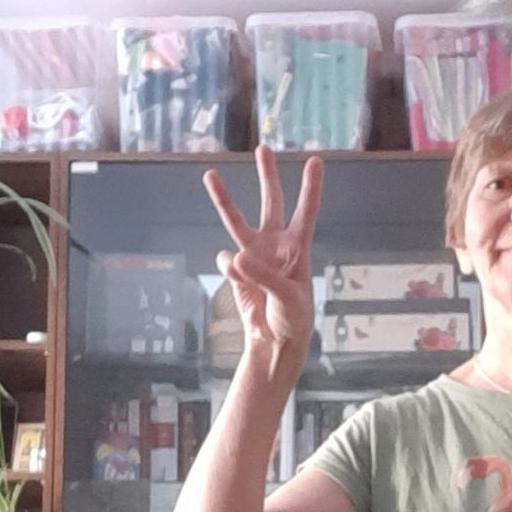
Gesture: three